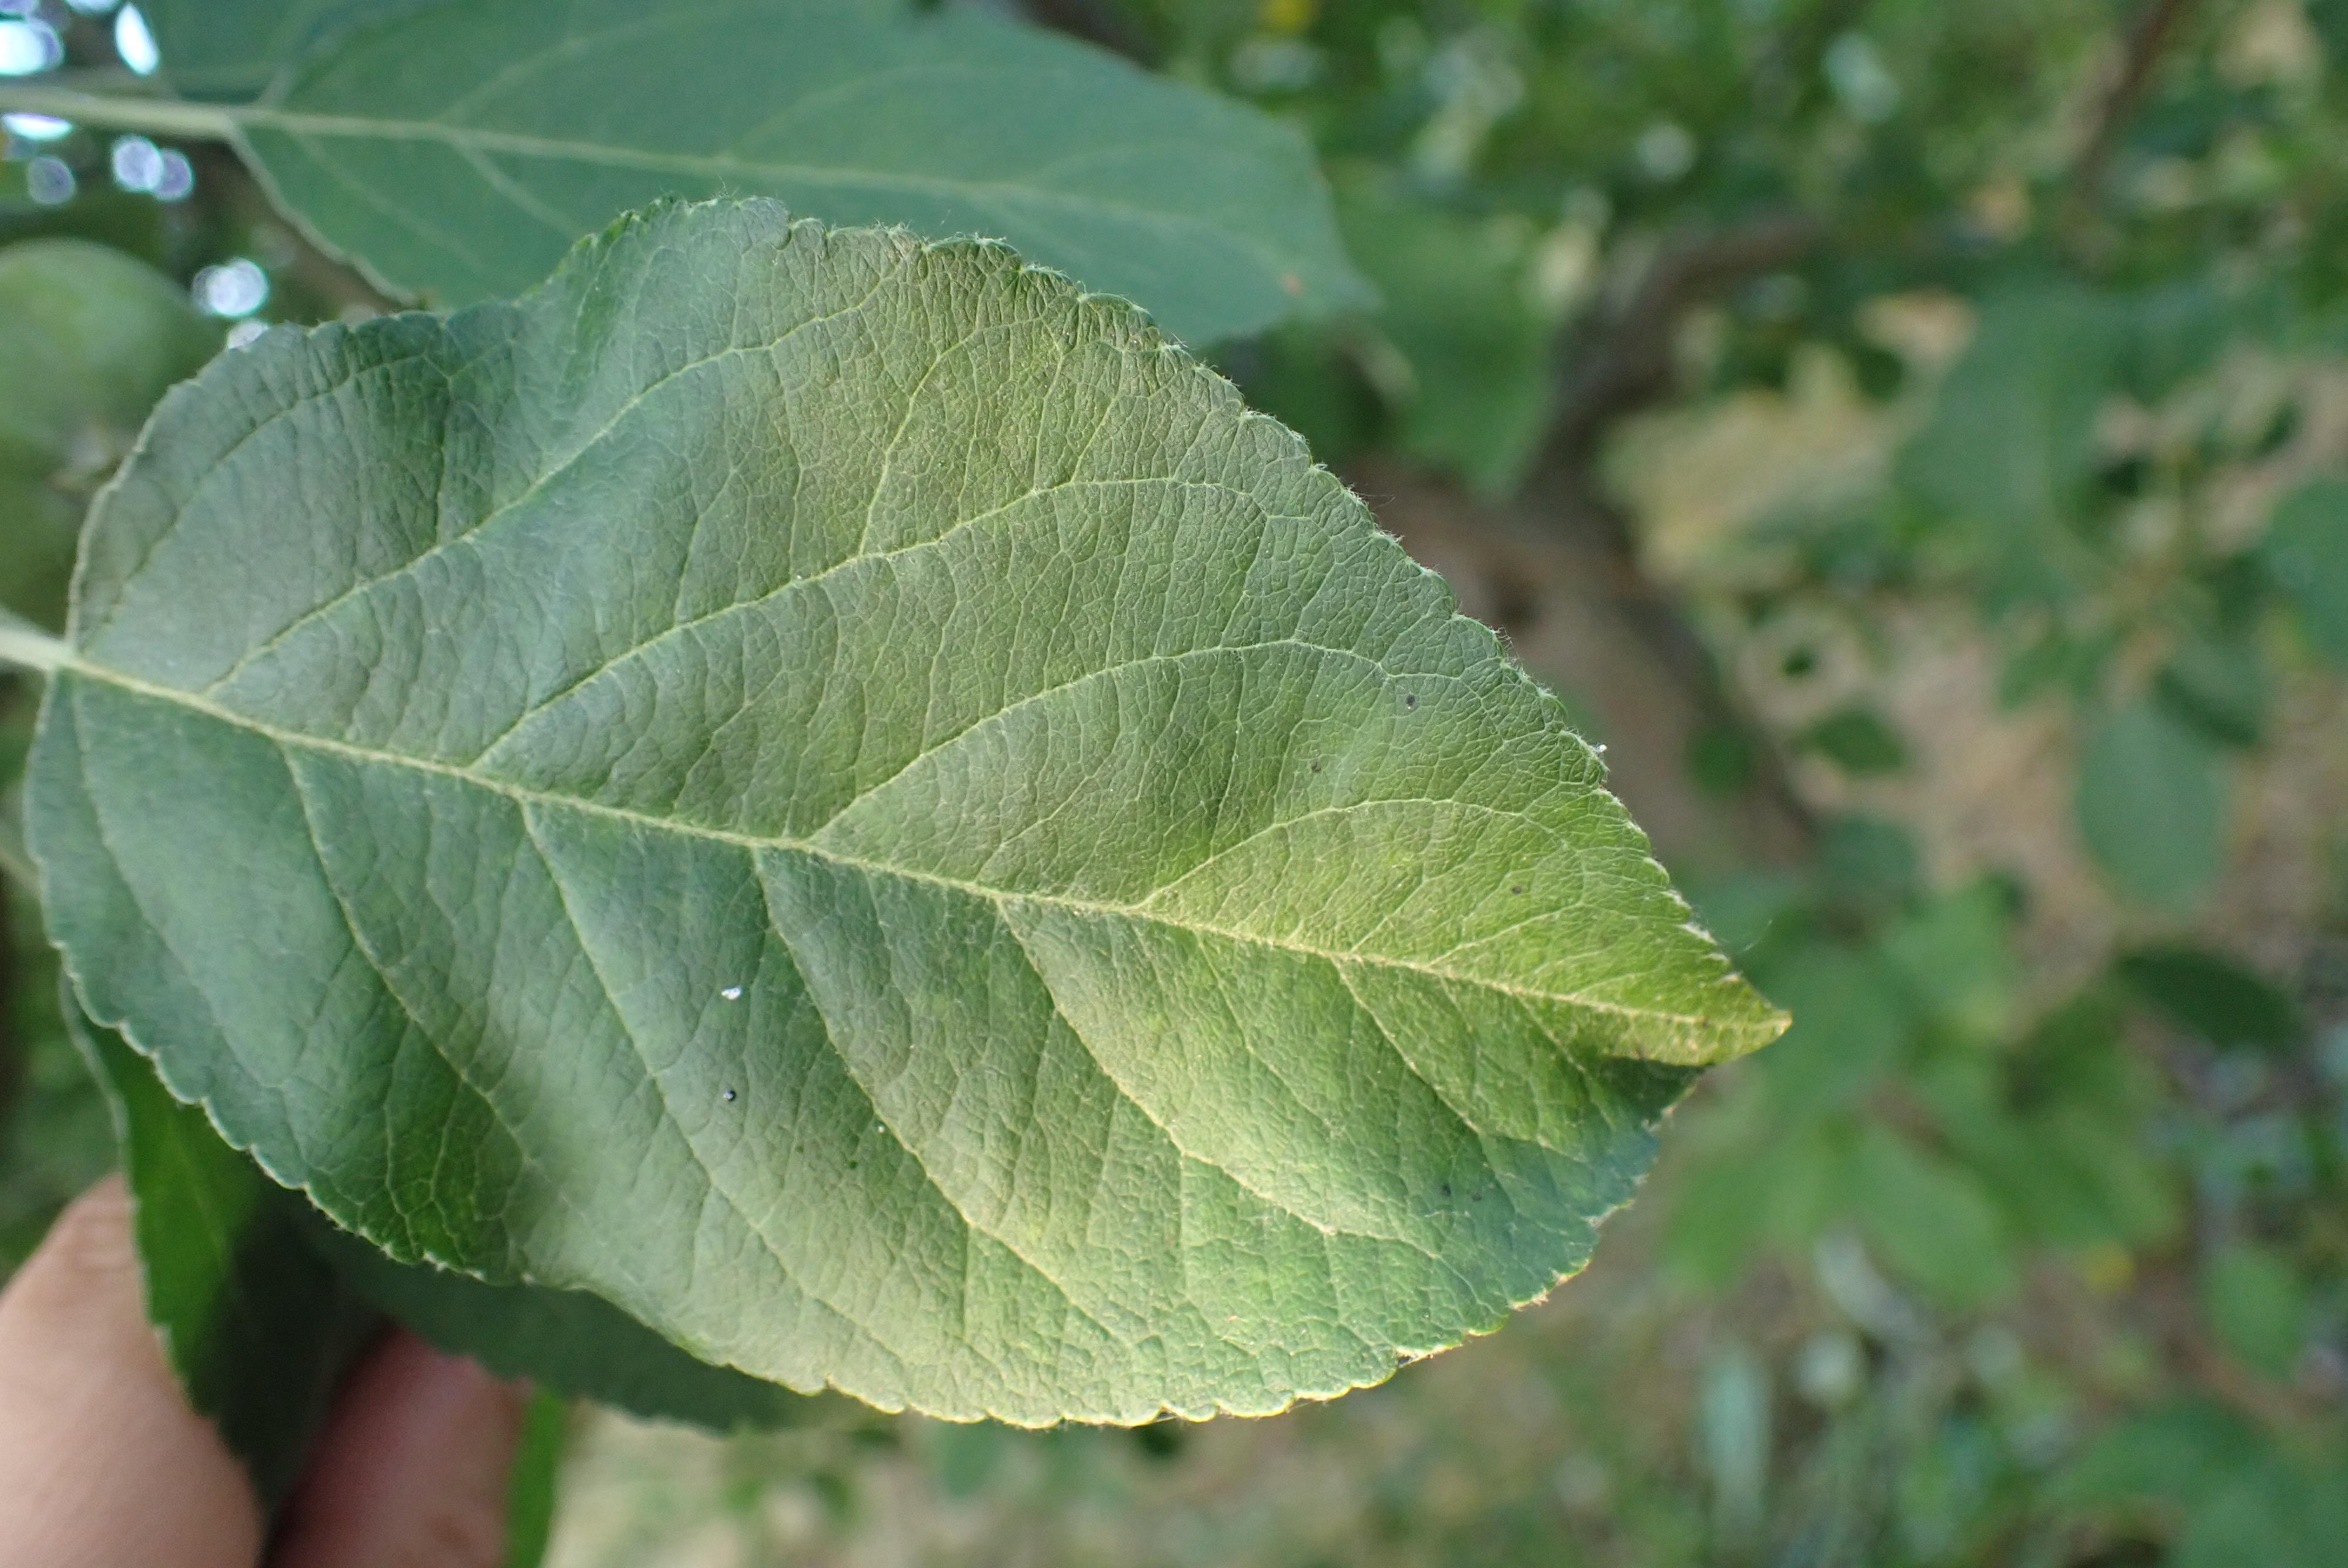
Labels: healthy